The Silent Sea (TV series)

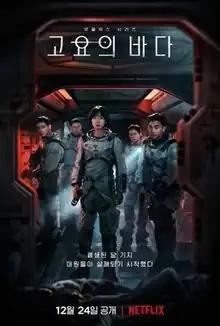
Promotional poster

The Silent Sea is a South Korean television series starring Bae Doona, Gong Yoo and Lee Joon. Director Choi Hang-yong created the series of eight episodes as an adaptation of his 2014 short film, "The Sea of Tranquility", with the help of writer Park Eun-kyo. It was released on Netflix on December 24, 2021. The title "The Silent Sea" comes from the Sea of Tranquility on the Moon; the story follows a crewed mission to retrieve samples from a lunar research base. Mostly science fiction, it also blends genres like thriller and mystery. It received generally positive reviews from critics and audiences.